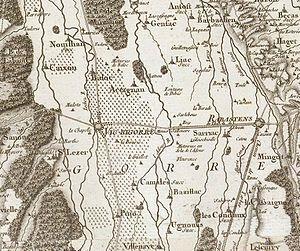
Rabastens-de-Bigorre sur la Carte de Cassini.
Lescurry est une commune française située dans le département des Hautes-Pyrénées, en région Occitanie.
Camalès est une commune française située dans le département des Hautes-Pyrénées, en région Occitanie.
Lacassagne est une commune française située dans le département des Hautes-Pyrénées, en région Occitanie.
Sarriac-Bigorre est une commune française située dans le département des Hautes-Pyrénées, en région Occitanie.
Liac est une commune française située dans le département des Hautes-Pyrénées, en région Occitanie.
Bazillac est une commune française située dans le département des Hautes-Pyrénées, en région Occitanie.
Pujo est une commune française située dans le département des Hautes-Pyrénées, en région Occitanie.
Artagnan est une commune française située dans le département des Hautes-Pyrénées, en région Occitanie.
Rabastens-de-Bigorre est une commune française située dans le département des Hautes-Pyrénées, en région Occitanie.
Ugnouas est une commune française située dans le département des Hautes-Pyrénées, en région Occitanie.
Mingot est une commune française située dans le département des Hautes-Pyrénées, en région Occitanie.
Escondeaux est une commune française située dans le département des Hautes-Pyrénées, en région Occitanie.
Caixon est une commune française située dans le département des Hautes-Pyrénées, en région Occitanie.
Saint-Lézer est une commune française située dans le département des Hautes-Pyrénées, en région Occitanie.
Nouilhan est une commune française située dans le département des Hautes-Pyrénées, en région Occitanie.
Vic-en-Bigorre est une commune française située dans le département des Hautes-Pyrénées, en région Occitanie.